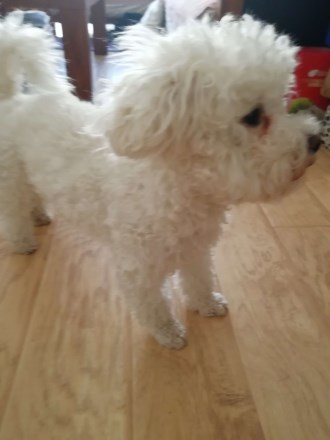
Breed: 3083-n000117-Bichon_Frise